Khetcho

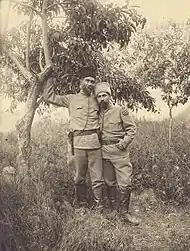
Khetcho and Dro

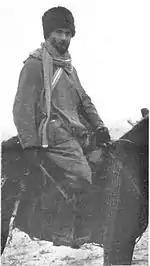
Khetcho on horseback

In the First Balkan War of 1912–13, the Ottoman Empire had lost its Balkan possessions to Christian uprisings, intensifying fears in the Turkish homeland that the Empire's increasingly restive Armenian Christian minority—with the assistance or encouragement of Western governments—might also attempt to establish an independent state, resulting in the breakup of Turkey itself. Distrust and suspicion of Armenians reached a peak following the outbreak of World War I, when a successful advance of Russian troops across the Turkish border into the heavily Armenian-populated vilayet of Van in early 1915 was blamed on Armenian disloyalty, leading the Turkish government to adopt a set of extreme measures which would culminate in the Armenian genocide.